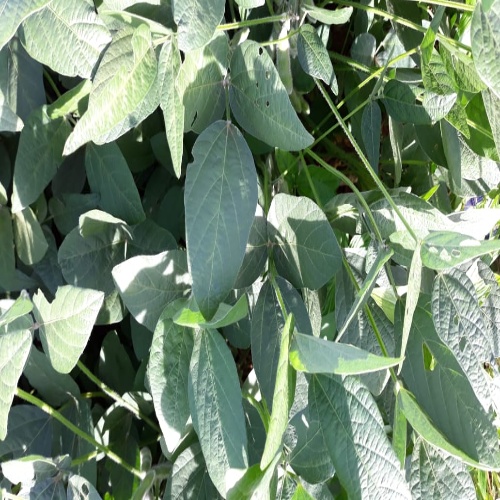
Label: Caterpillar